Shinjuku Incident

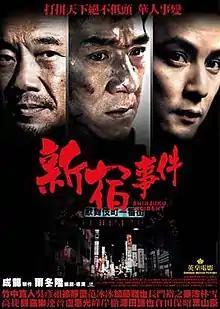
Hong Kong film poster

Shinjuku Incident ("Shinjuku Inshidento") is a 2009 Hong Kong crime drama film directed by Derek Yee, and written by Yee and Chun Tin-nam. It stars Jackie Chan, Naoto Takenaka, Daniel Wu, Xu Jinglei, and Fan Bingbing. The film tells the story of Steelhead (Chan), a labour worker from China who travels to Japan as an illegal immigrant to look for his long-lost fiancée Xiu Xiu (Jinglei), only to be embroiled in the violent Japanese underworld.